Andaman flowerpecker

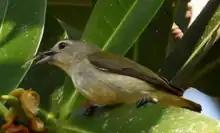

The Andaman flowerpecker (Dicaeum virescens) is a species of bird in the family Dicaeidae.